Punga (mythology)

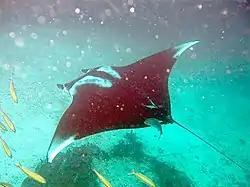
Strange animals, such as this manta ray, are Punga's children.

In Māori mythology, Punga is a supernatural being, the ancestor of sharks, lizards, rays, and all deformed, ugly things. All ugly and strange animals are Punga's children. Hence the saying "Te aitanga a Punga" (the offspring of Punga) used to describe an ugly person.